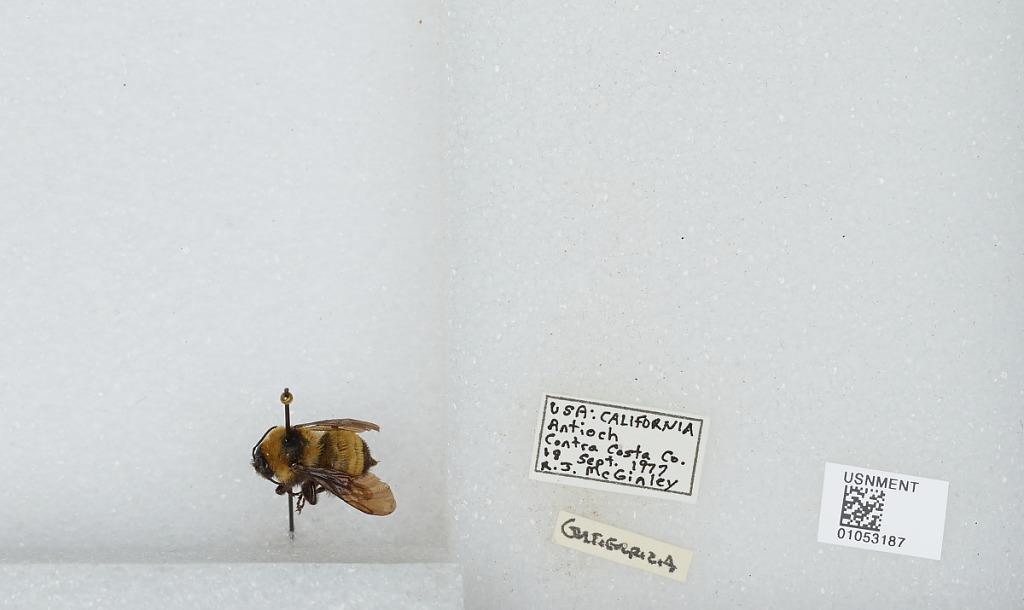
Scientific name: Bombus sp.
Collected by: R. McGinley
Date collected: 1977-9-18
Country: United States
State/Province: California
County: Contra Costa
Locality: Antioch
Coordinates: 38.005, -121.806